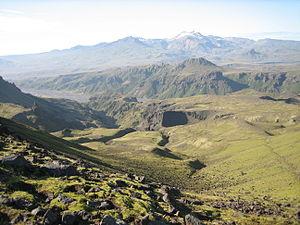
Þórsmörk, toponyme islandais signifiant littéralement en français « la forêt de Thor », est un petit massif montagneux du Sud de l'Islande situé au nord de l'Eyjafjallajökull, au nord-ouest du Mýrdalsjökull et au sud du Tindfjallajökull. Par métonymie, Þórsmörk désigne aussi les régions environnantes et notamment la haute vallée de la Markarfljót, de la Krossá et les petits reliefs voisins. Le massif montagneux tire son nom des quelques forêts situées sur ses flancs telles que la Hamraskógar.